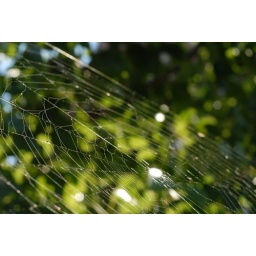
Spider webs against green and sky and sunlight bokeh